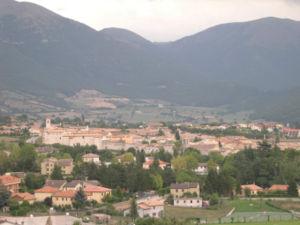
L'association I Borghi più belli d'Italia est née en mars 2001 sous l'impulsion de Conseil du tourisme de l'ANCI.